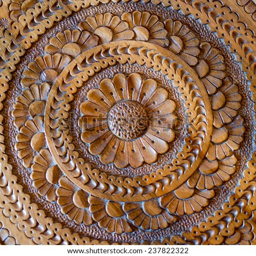
an artistic carved floral pattern in wood of an islamic arabic nature